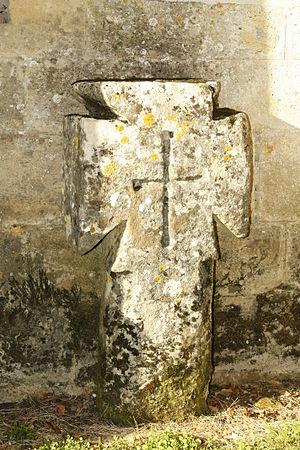
Croix pattée typique du Vexin français adossée à la nef de l'Eglise de Théméricourt This building is classé au titre des Monuments Historiques. It is indexed in the Base Mérimée, a database of architectural heritage maintained by the French Ministry of Culture,
Cette liste recense les monuments historiques du département du Val-d'Oise, en France.
L'église Notre-Dame est une église catholique paroissiale située à Théméricourt, dans le Val-d'Oise, en France. Ses parties les plus anciennes sont la croisée du transept et le clocher jusqu'à l'étage de beffroi, et peuvent être datées de la période comprise entre 1150 et 1180. Le style reflète la transition du roman vers le gothique, comme en témoignent les chapiteaux des quatre arcades autour du carré du transept et à l'ouest du chœur. Les chapelles latérales du chœur et la nef n'ont été bâties que plus tard, après que l'église fut donnée au prieuré Saint-Lô de Rouen en 1205. Ici l'architecture est caractéristique de la période gothique, mais les remaniements sont nombreux. Dans les chapelles, ils s'expliquent par des réparations à la suite de la guerre de Cent Ans et l'installation de retables devant le chevet. Dans la nef, le principal changement intervient avec son voûtement d'ogives dans le style de la Renaissance, sous le seigneur Achim d'Abos, entre 1568 et 1609. Les voûtes, aux clés richement décorées, retombent sur des consoles engagées dans les piliers au-dessus des chapiteaux du début du XIIIᵉ siècle, ce qui est une disposition assez rare.
Cet article recense les monuments historiques français classés en 1938.